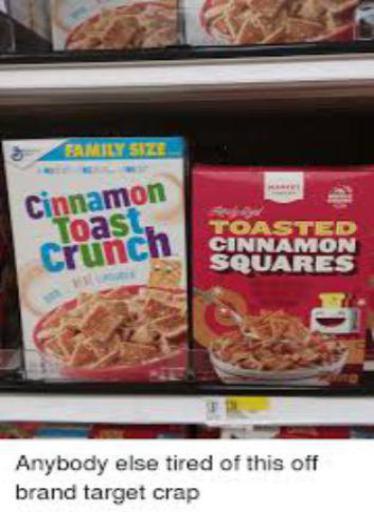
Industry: Food